WJPZ-FM

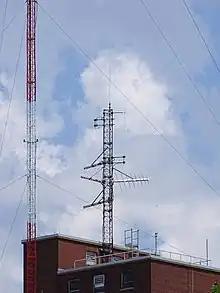
The WAER/WJPZ antennae, atop Day Hall.

In 1985, the station rebranded "Z89" when it acquired an FM license and began broadcasting with 100 watts of effective radiated power. With WAER becoming a "public radio" station and National Public Radio affiliate, the Student Government Association encouraged WJPZ to move to the FM dial. At the time, it was the first and only student-owned and operated FM station in the United States.